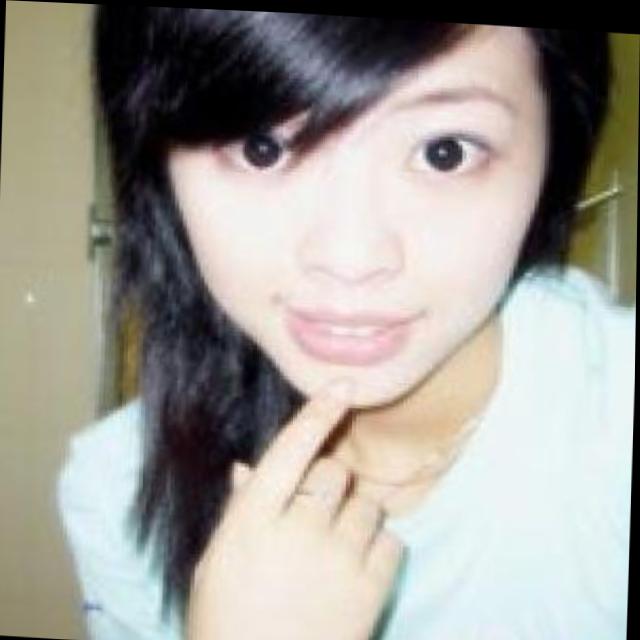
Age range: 13-20